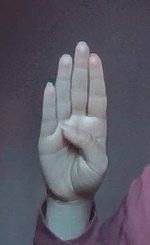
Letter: kaaf